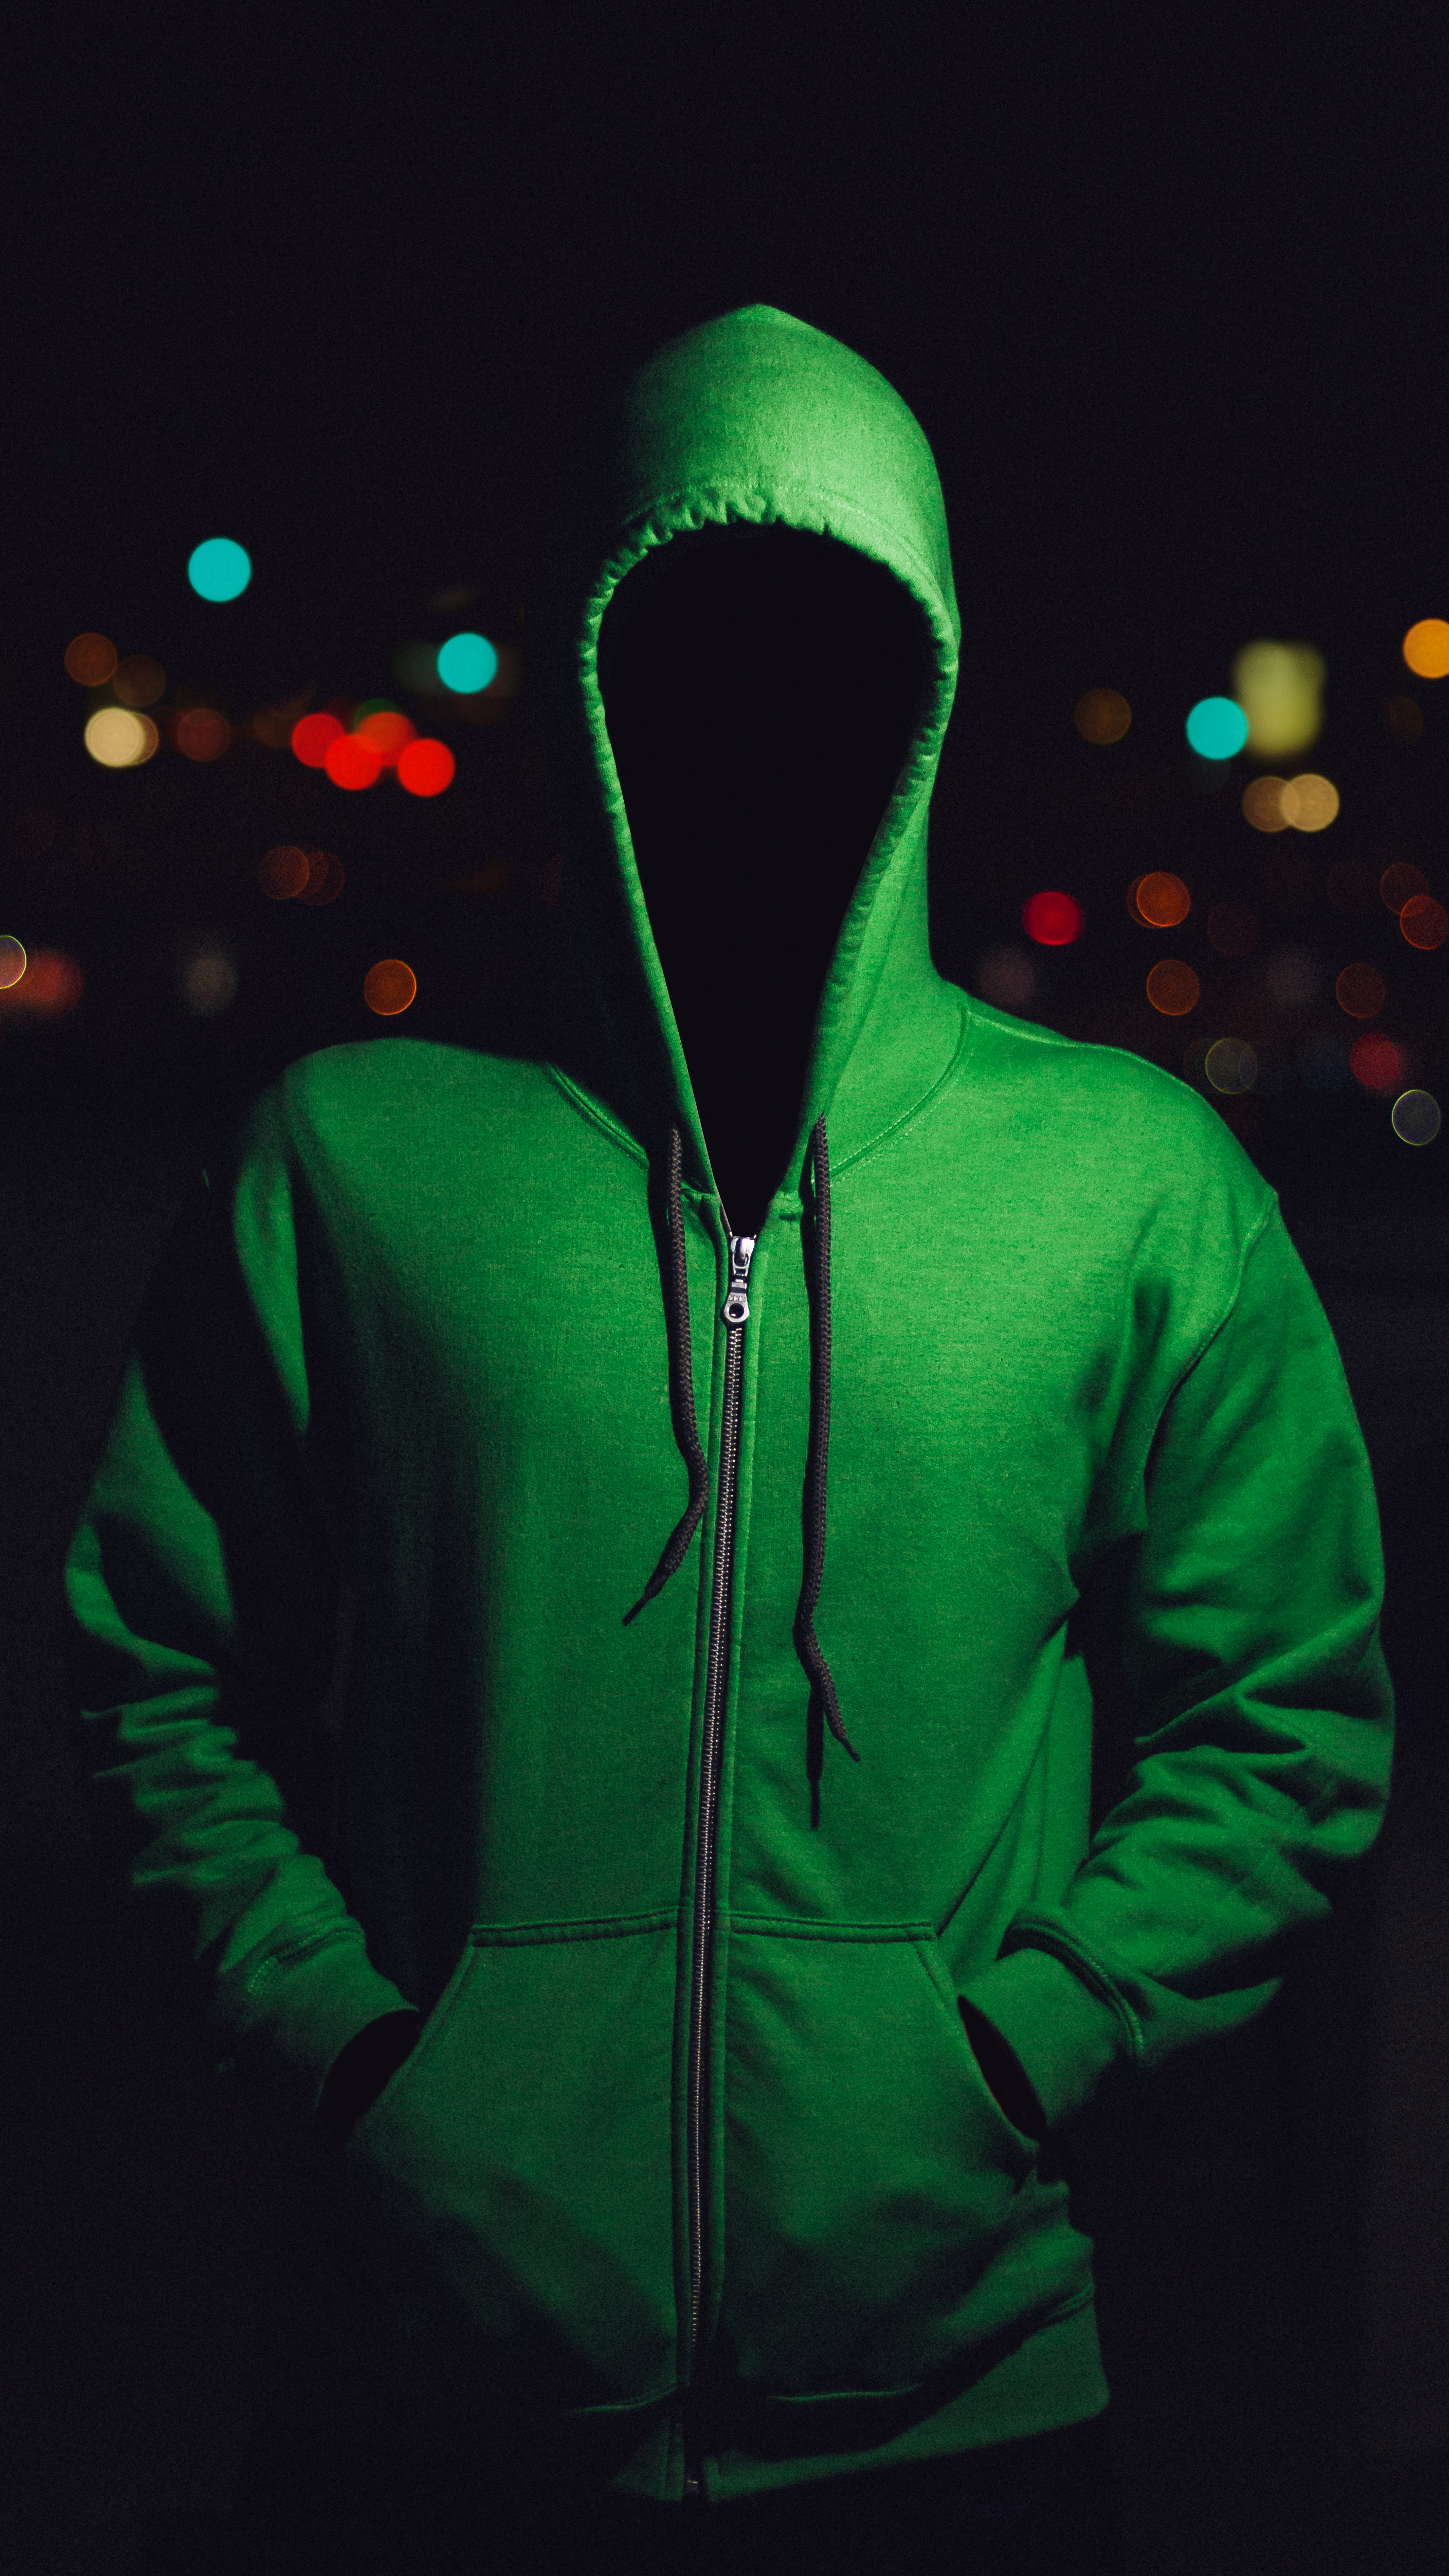
man, bokeh, green, color, darkness, hoodie, scary, illustration, creepy, faceless, ghost, anonymous, surreal, horror, unknown, gangster, mobster